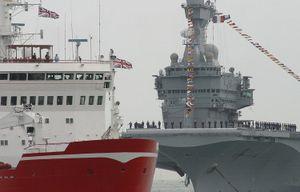
Cette liste répertorie les navires présents à la revue de la flotte internationale qui a eu lieu le 28 juin 2005 à l'occasion du 200ᵉ anniversaire de la bataille de Trafalgar.